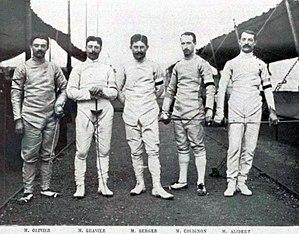
L'équipe de France, championne olympique d'escrime à l'épée aux JO de 1908.
Les Jeux olympiques de 1908 ont eu lieu à Londres. Les épreuves d'escrime étaient au nombre de quatre : épée masculine individuelle et par équipe et sabre masculin individuel et par équipe, disputées du 17 au 24 juillet au White City Stadium de Londres.